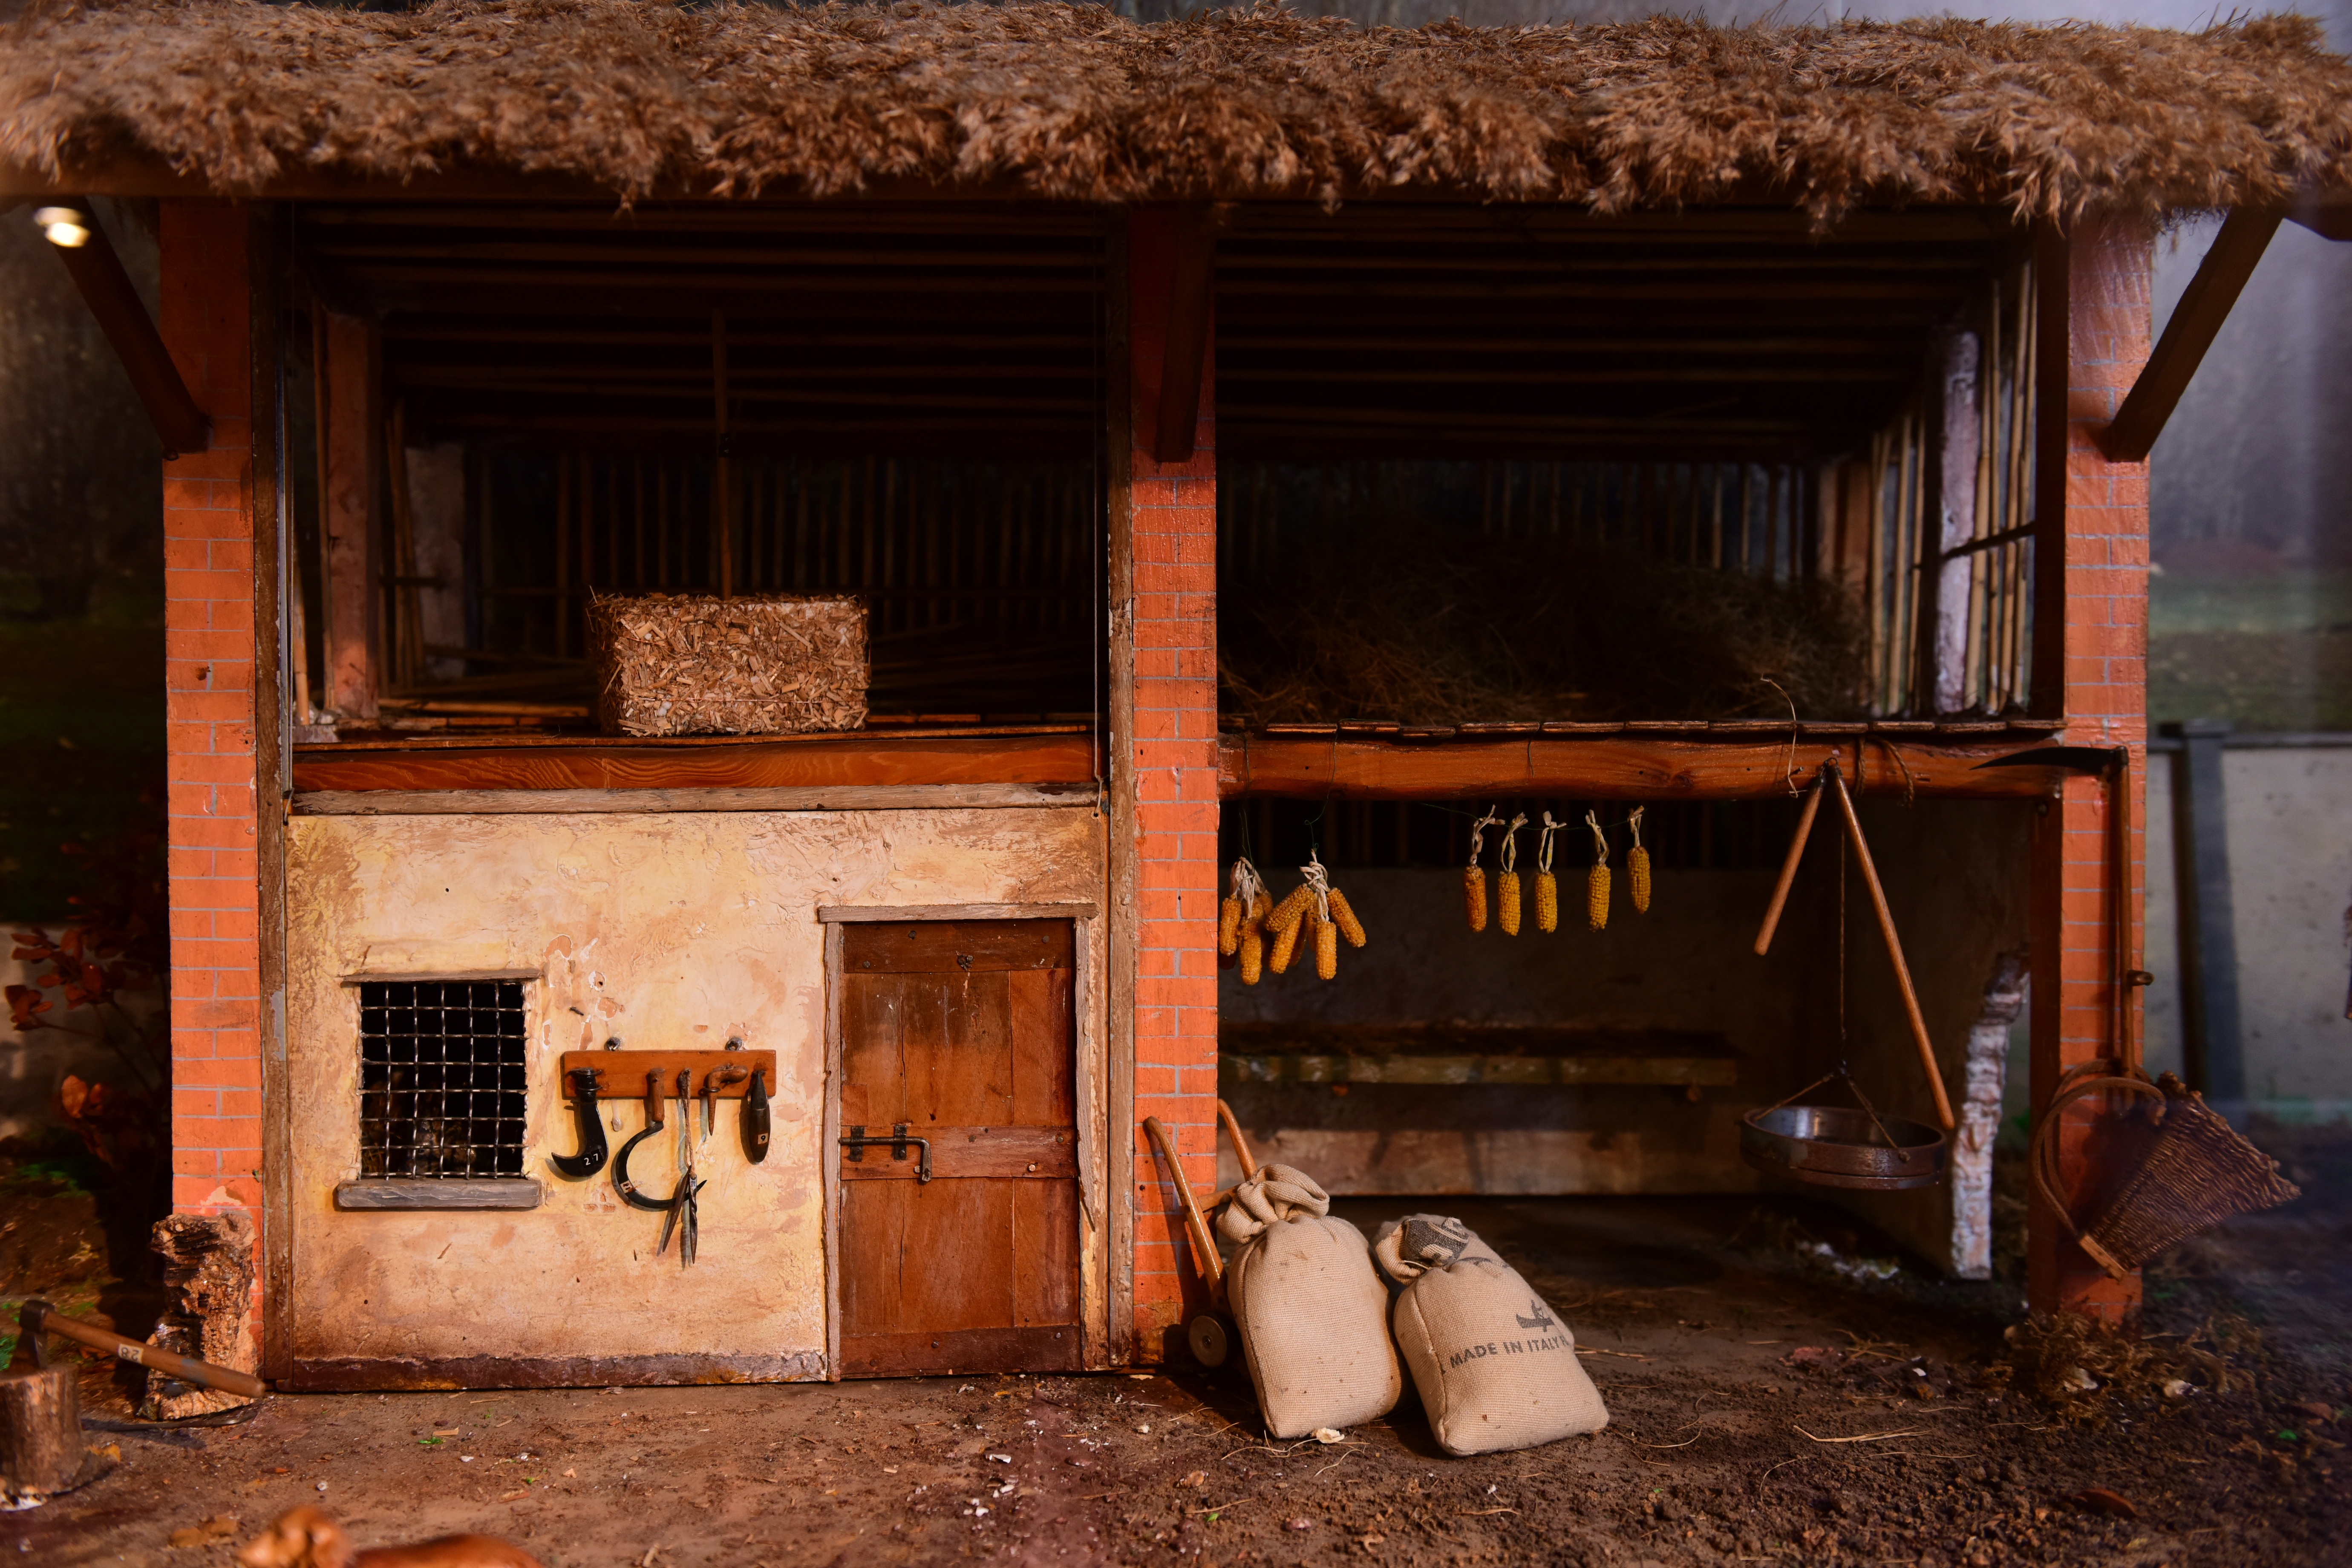
wood, house, barn, atmosphere, home, shed, hut, shack, model, cottage, ancient, fireplace, heat, interior design, christmas decoration, tools, farmhouse, log cabin, bags, campaign, cascina, nativity scene